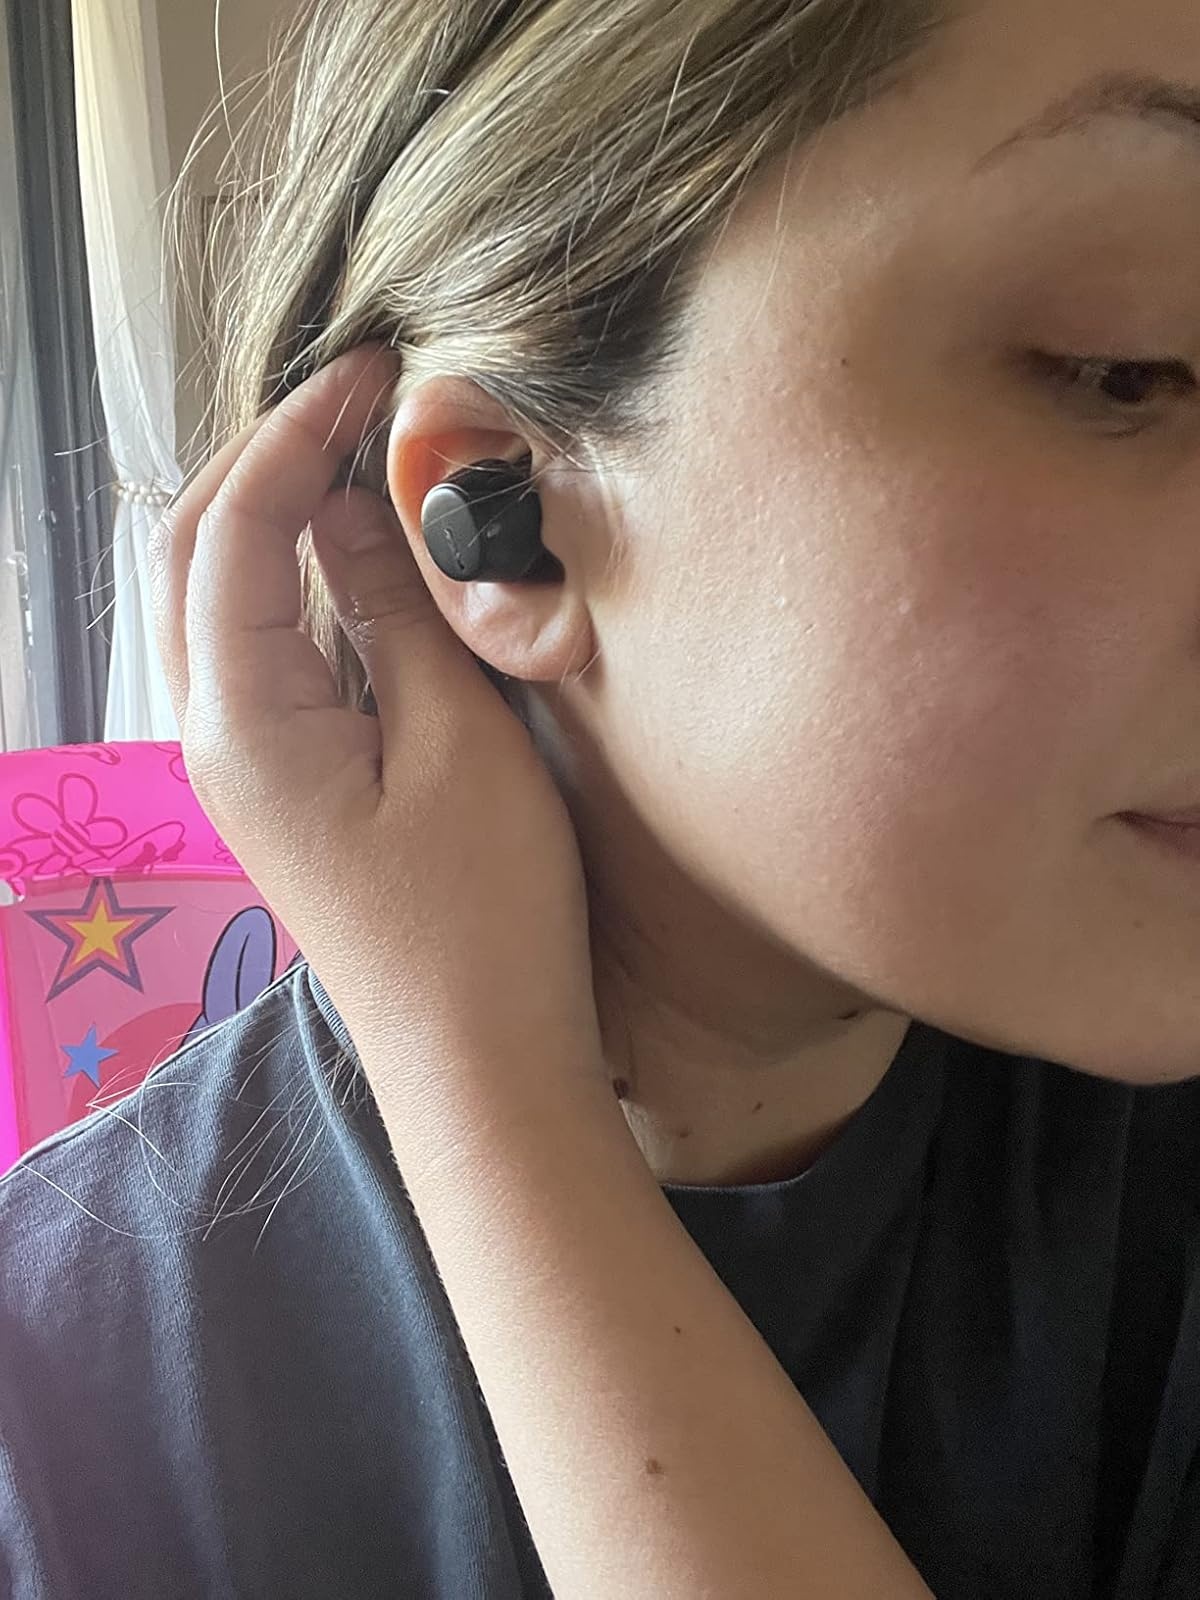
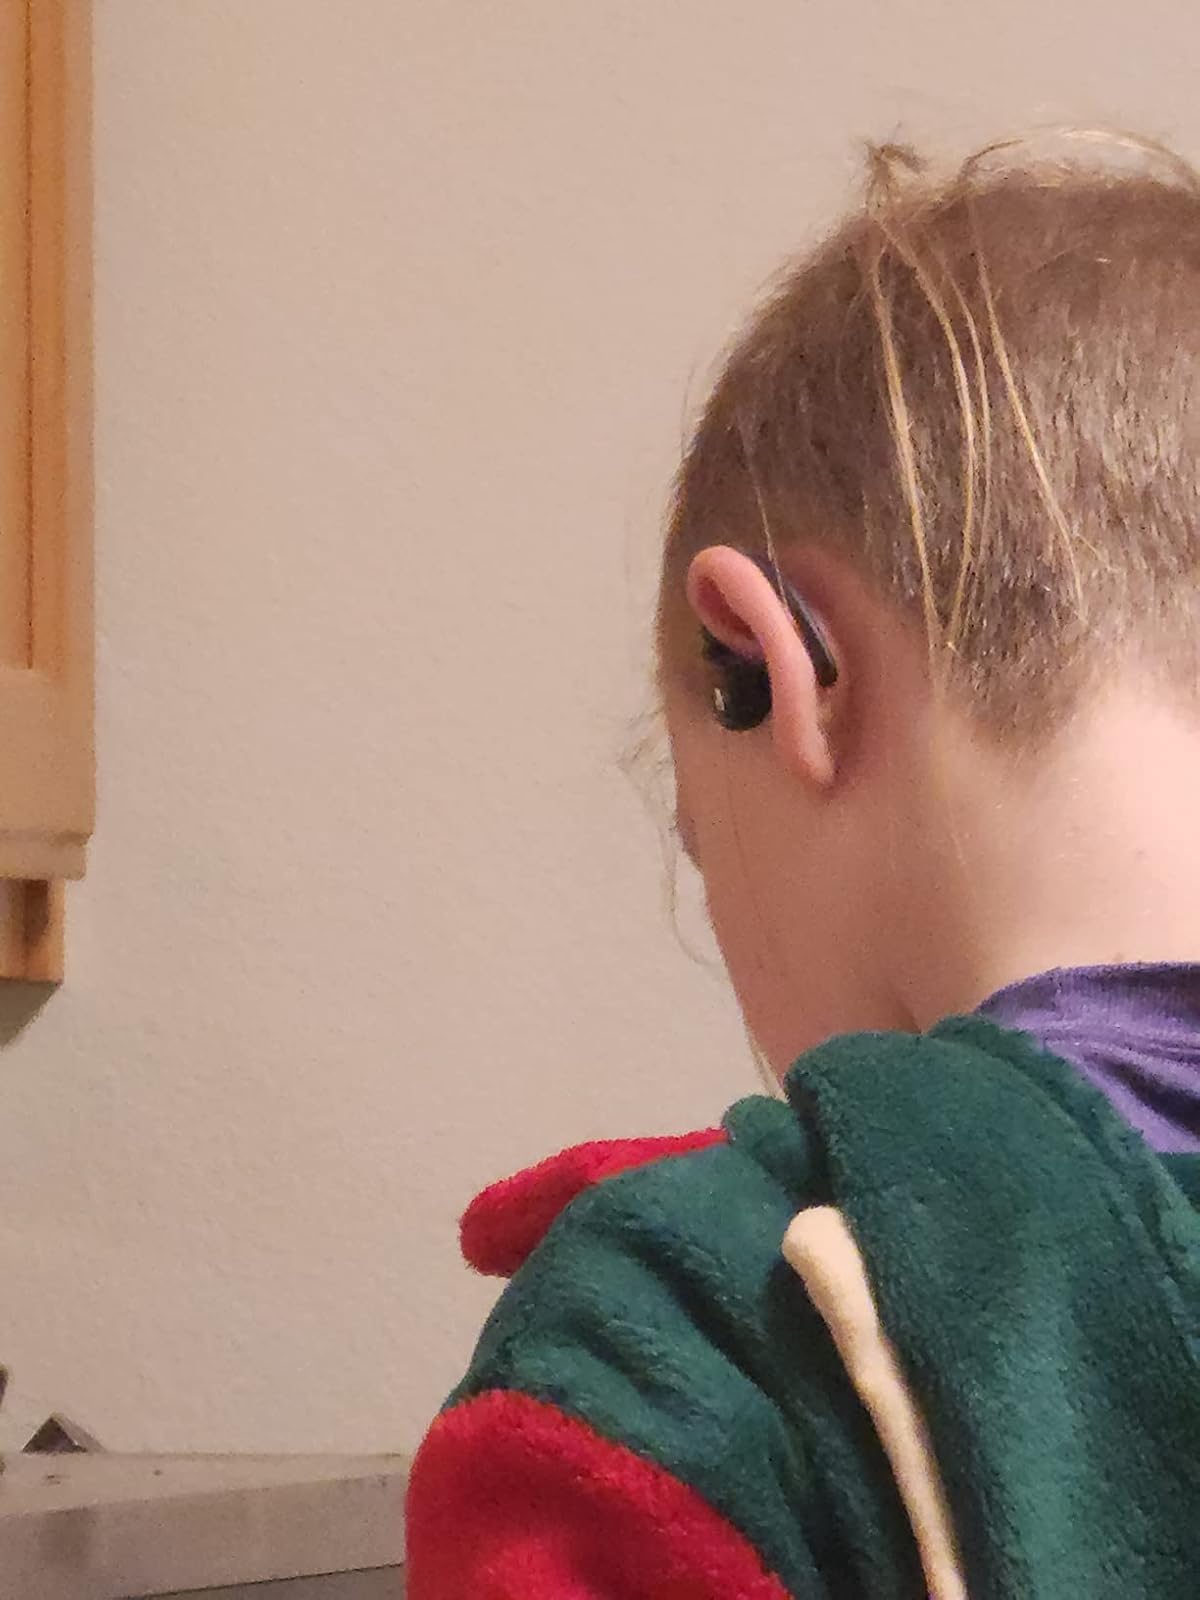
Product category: earbuds
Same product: no